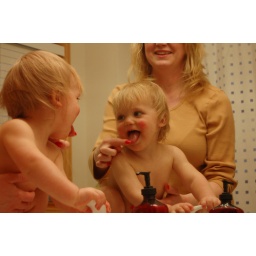
Byce playing in the bathroom with the sink and the mirror.